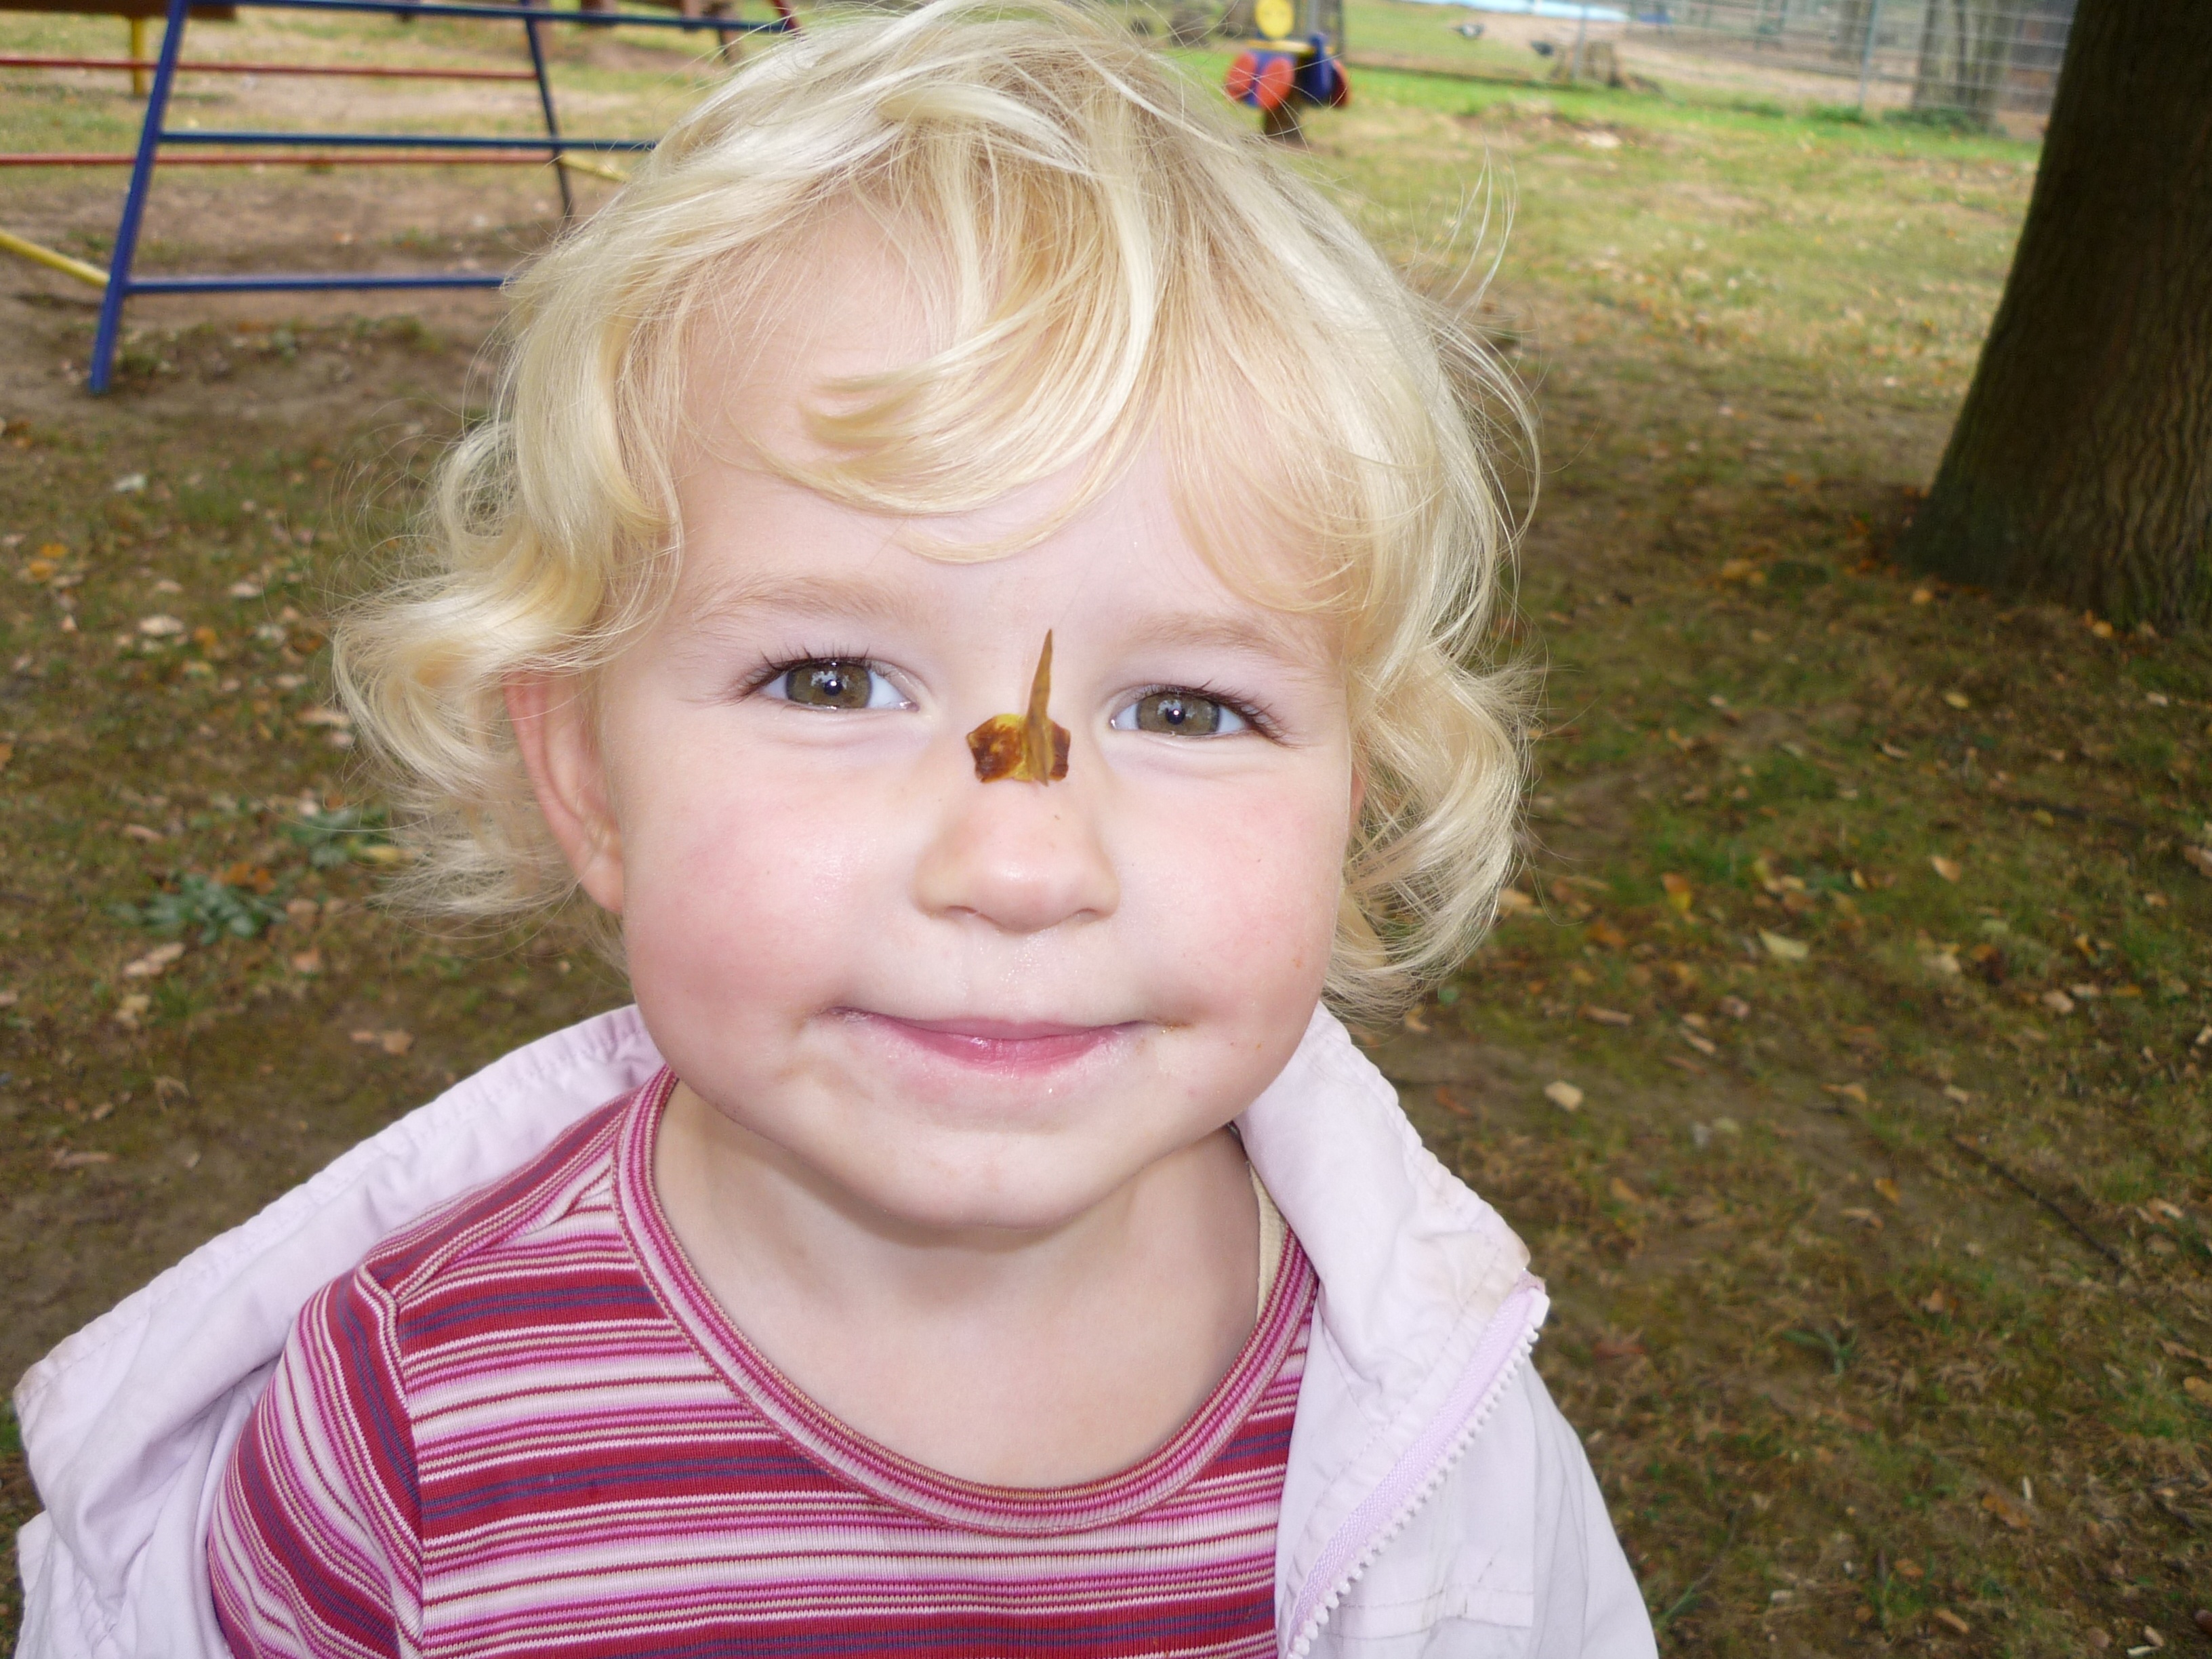
nature, person, people, girl, woman, hair, play, horn, portrait, spring, autumn, park, child, pink, facial expression, hairstyle, smile, face, fun, toddler, eye, head, skin, beauty, blond, organ, emotion, maple seeds, portrait photography, nasehnhorn